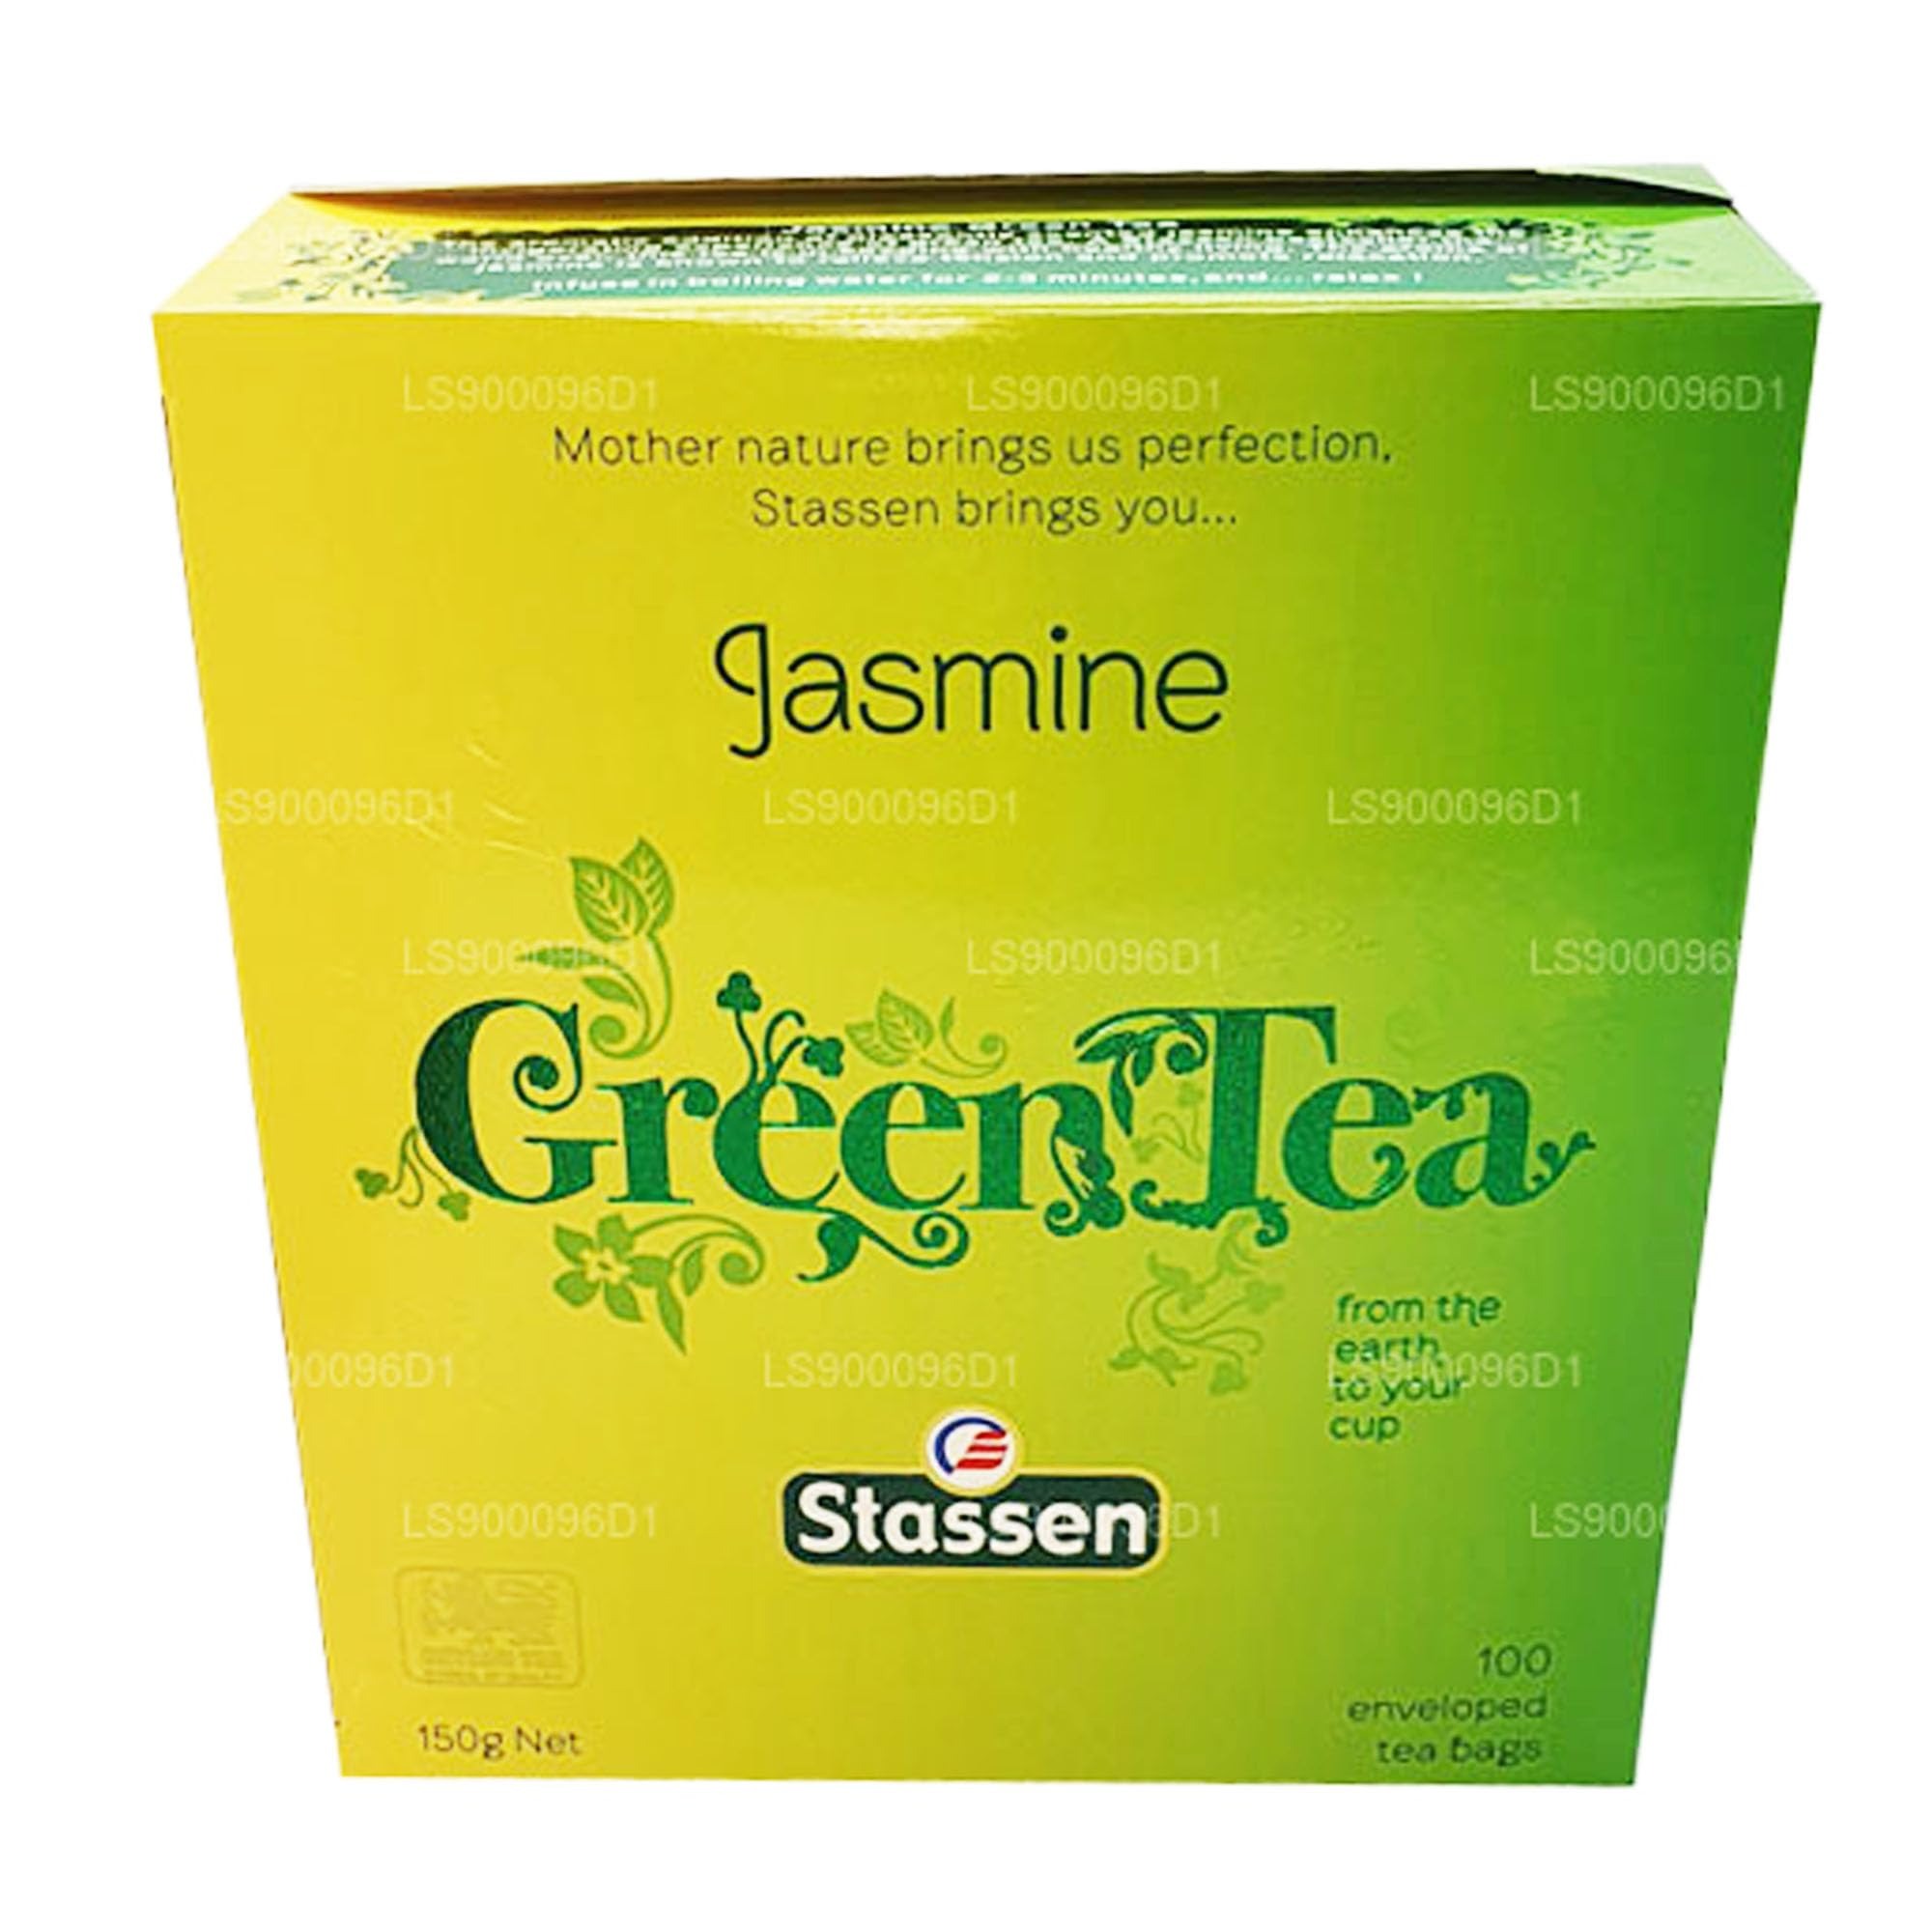
Item Name: Stassen Pure Jasmine Green Tea, 100 Tea Bags
Value: 100.0
Unit: Count

Price: 15.375